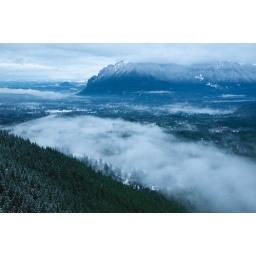
DSE_4692 - Mt Si looms over the cloud river